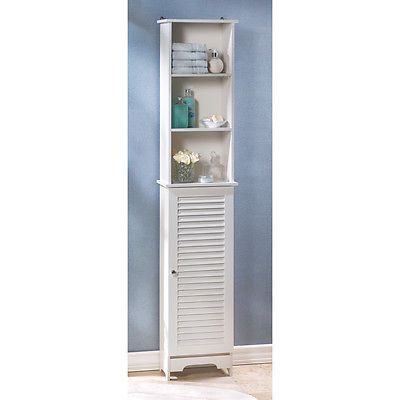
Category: cabinet